The Telephone Operator (1954 film)

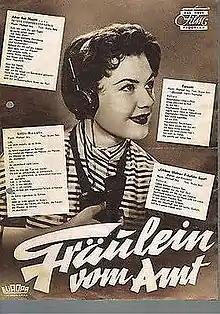

The Telephone Operator is a 1954 West German musical romance film directed by Carl-Heinz Schroth and starring Renate Holm, Georg Thomalla and Fita Benkhoff.